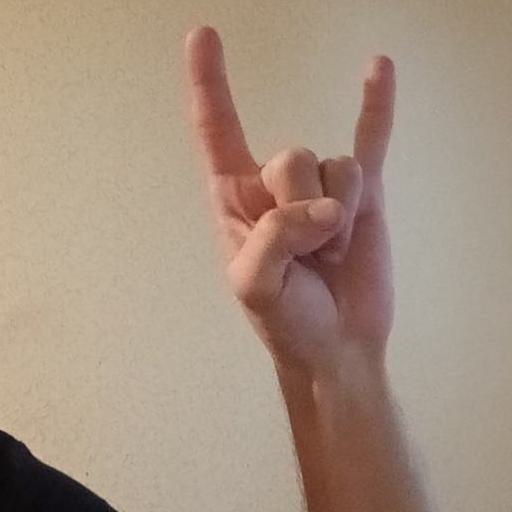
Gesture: rock